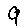
Label: 9